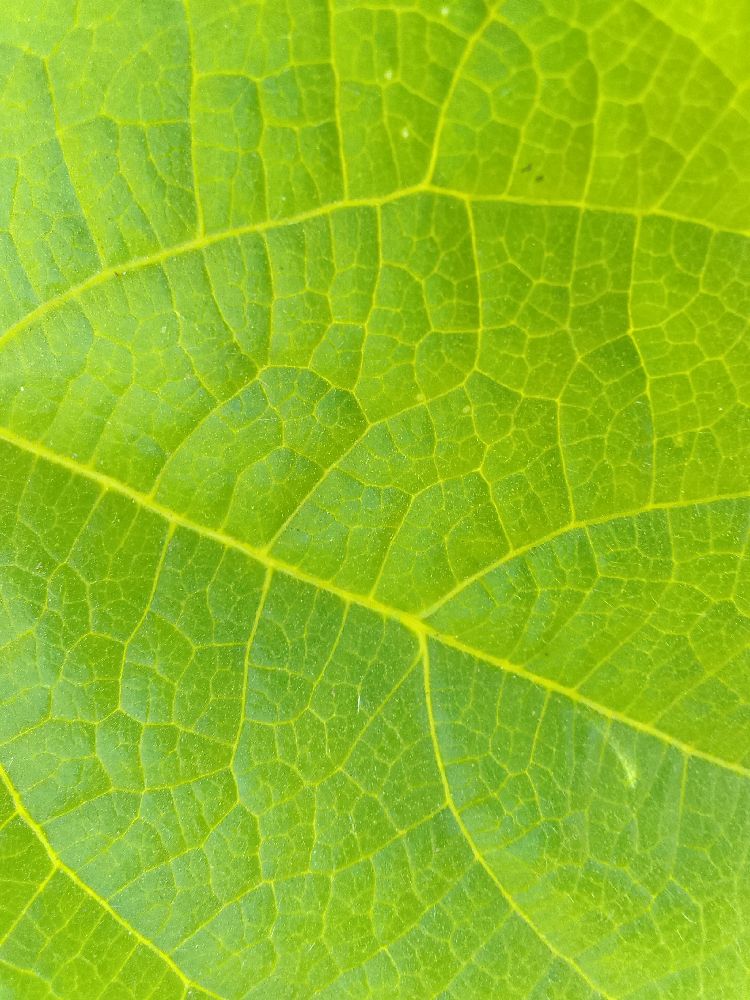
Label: healthy